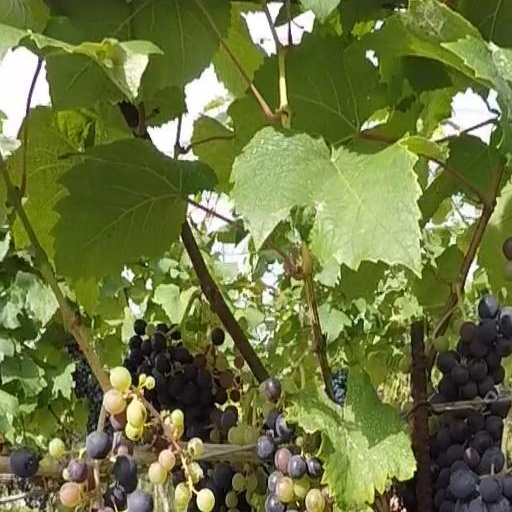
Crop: grape